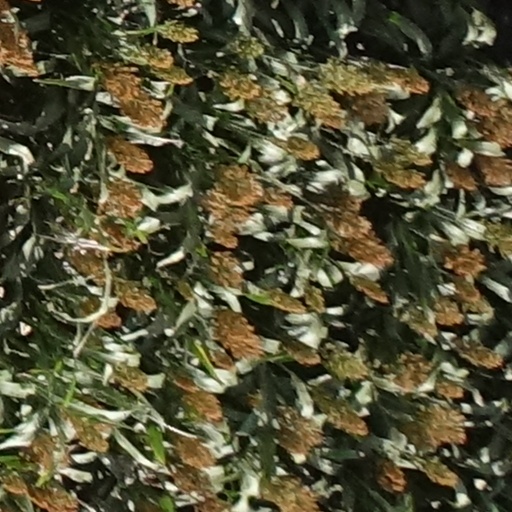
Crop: sorghum